Grand-Popo

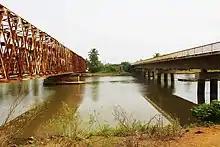
Old and new bridges in Grand-Popo

The term "Grand-Popo" is a European exonym for the ancient town and kingdom of "Hulagan" (Great Hula). The Hula/Xwla/Phla people that once dominated the Togo-Benin coast traditionally regarded Great Hula as their ancestral town of common origin. It is unclear why Europeans began calling it Popo rather than Hula. It may come from a generic Yoruba term "popo" for peoples to their "west", which was subsequently borrowed by the Portuguese to refer to the Hula/Phla specifically. An alternative theory connects the "Popo" term to an ancient ruler called Kpokpo of Tado (an Aja town in the interior), which the Europeans may have confused with Hulagan.